Yerrinbool, New South Wales

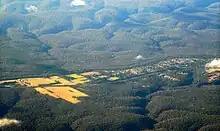
Aerial view from north-west

Yerrinbool is distinguished as the town with the "Welcome to the Southern Highlands" sign, as it is the first town of the Southern Highlands on the Hume Highway coming from Sydney.